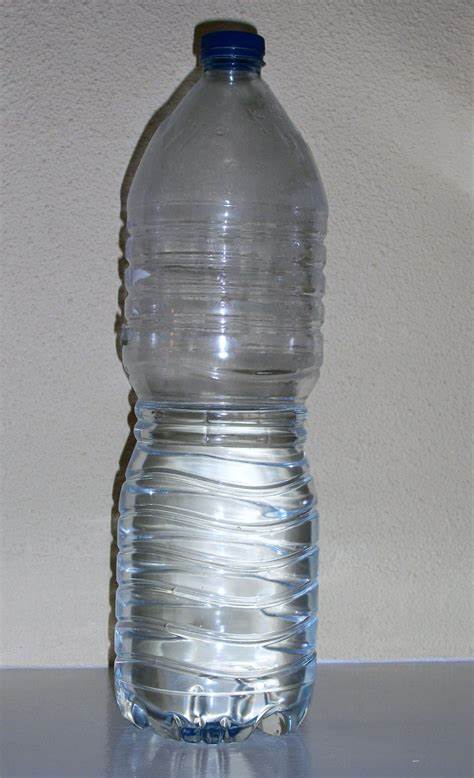
Waste category: plastic